Siege of Sarajevo

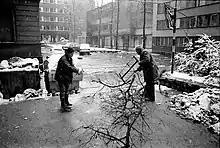
Sarajevo residents collecting firewood, winter of 1992–1993

The second half of 1992 and the first half of 1993 were the height of the siege of Sarajevo, and atrocities were committed during heavy fighting. Serb forces outside the city continuously shelled the government defenders. Inside the city, the Serbs controlled most of the major military positions and the supply of arms. With snipers taking up positions in the city, signs reading "Pazite, Snajper!" ("Beware, Sniper!") became commonplace and certain particularly dangerous streets, most notably Ulica Zmaja od Bosne, the main street which eventually leads to the airport, were known as "sniper alleys". The sniper killings of Admira Ismić and Boško Brkić, a mixed Bosnian-Serbian couple who tried to cross the lines, became a symbol of the suffering in the city and the basis of "Romeo and Juliet in Sarajevo", but it is unknown from which side the snipers opened fire.